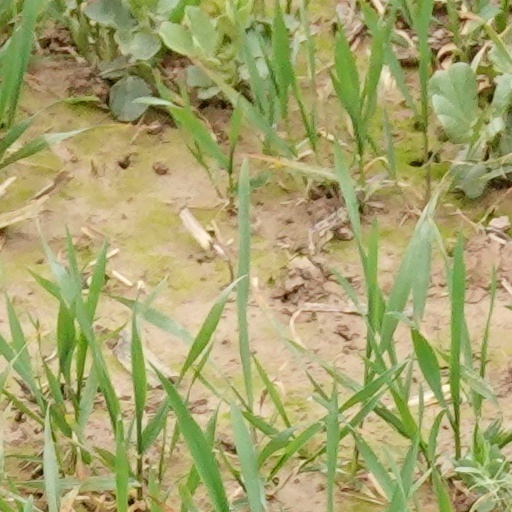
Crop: wheat